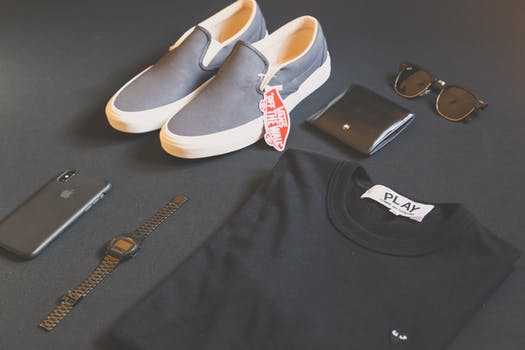
Label: No Watermark